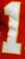
Number: 1